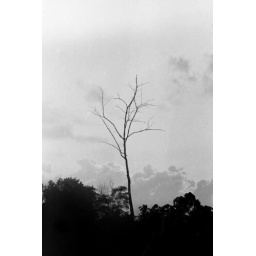
I love the bare tree which stood against the afternoon sky